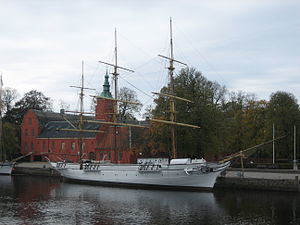
Halmstad / Fotogalleri
Halmstad er en by på den svenske vestkyst med 59.000 indbyggere. Den er hovedby i Halmstads kommun og residensby for Hallands län, hvor Nissan udmunder i Kattegat. Byen er rig på kunst og skulpturer.